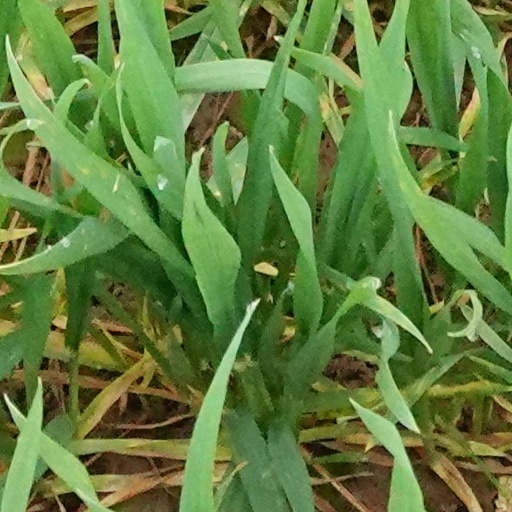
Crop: wheat